Rye, New York

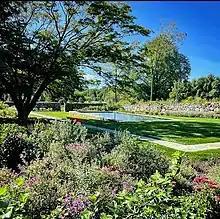
Historic Jay Gardens - Sensory Room and Reflecting Pool

Of the more than 2600 National Historic Landmark (NHL) sites in the country, Rye has two: the Boston Post Road Historic District and Playland Amusement Park Both are also listed on the National Register of Historic Places.